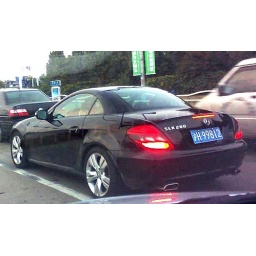
Mercedes SLK 350 , car is driven by a girl and comes from shanghai , ...nice and rare sight ...black